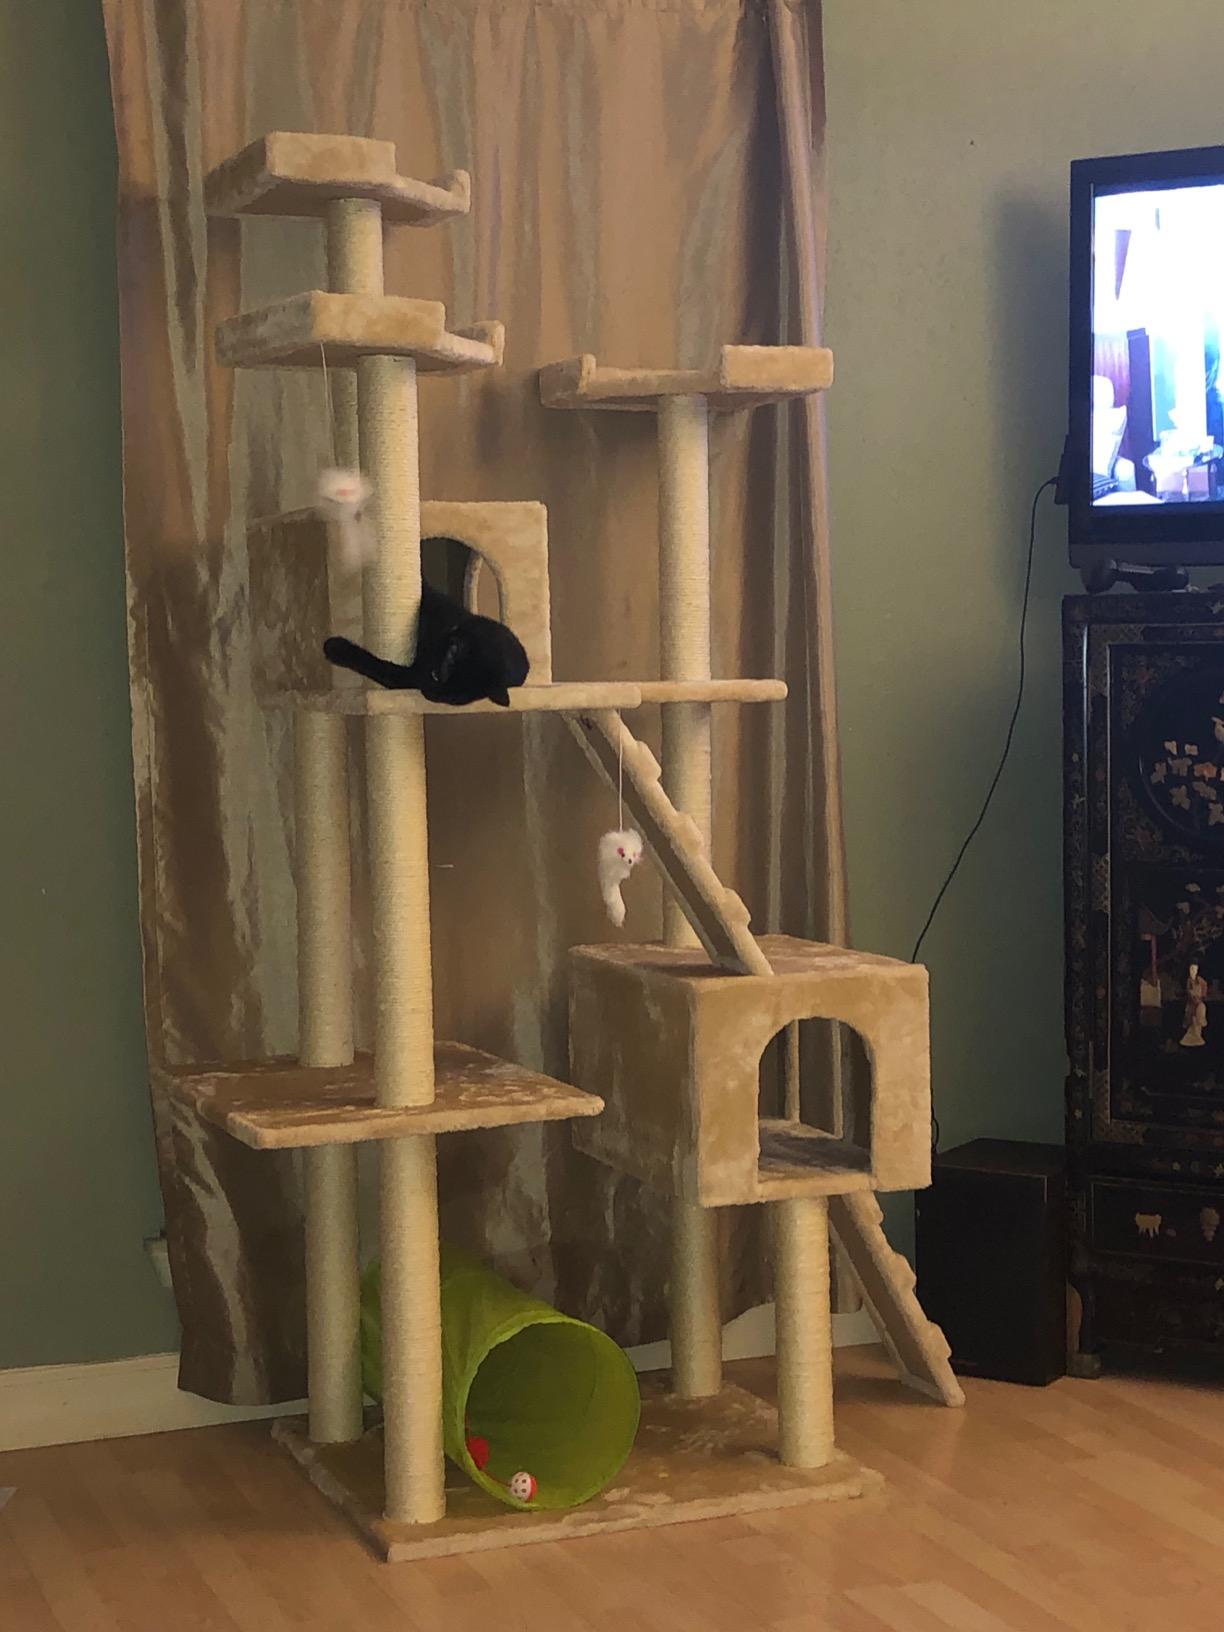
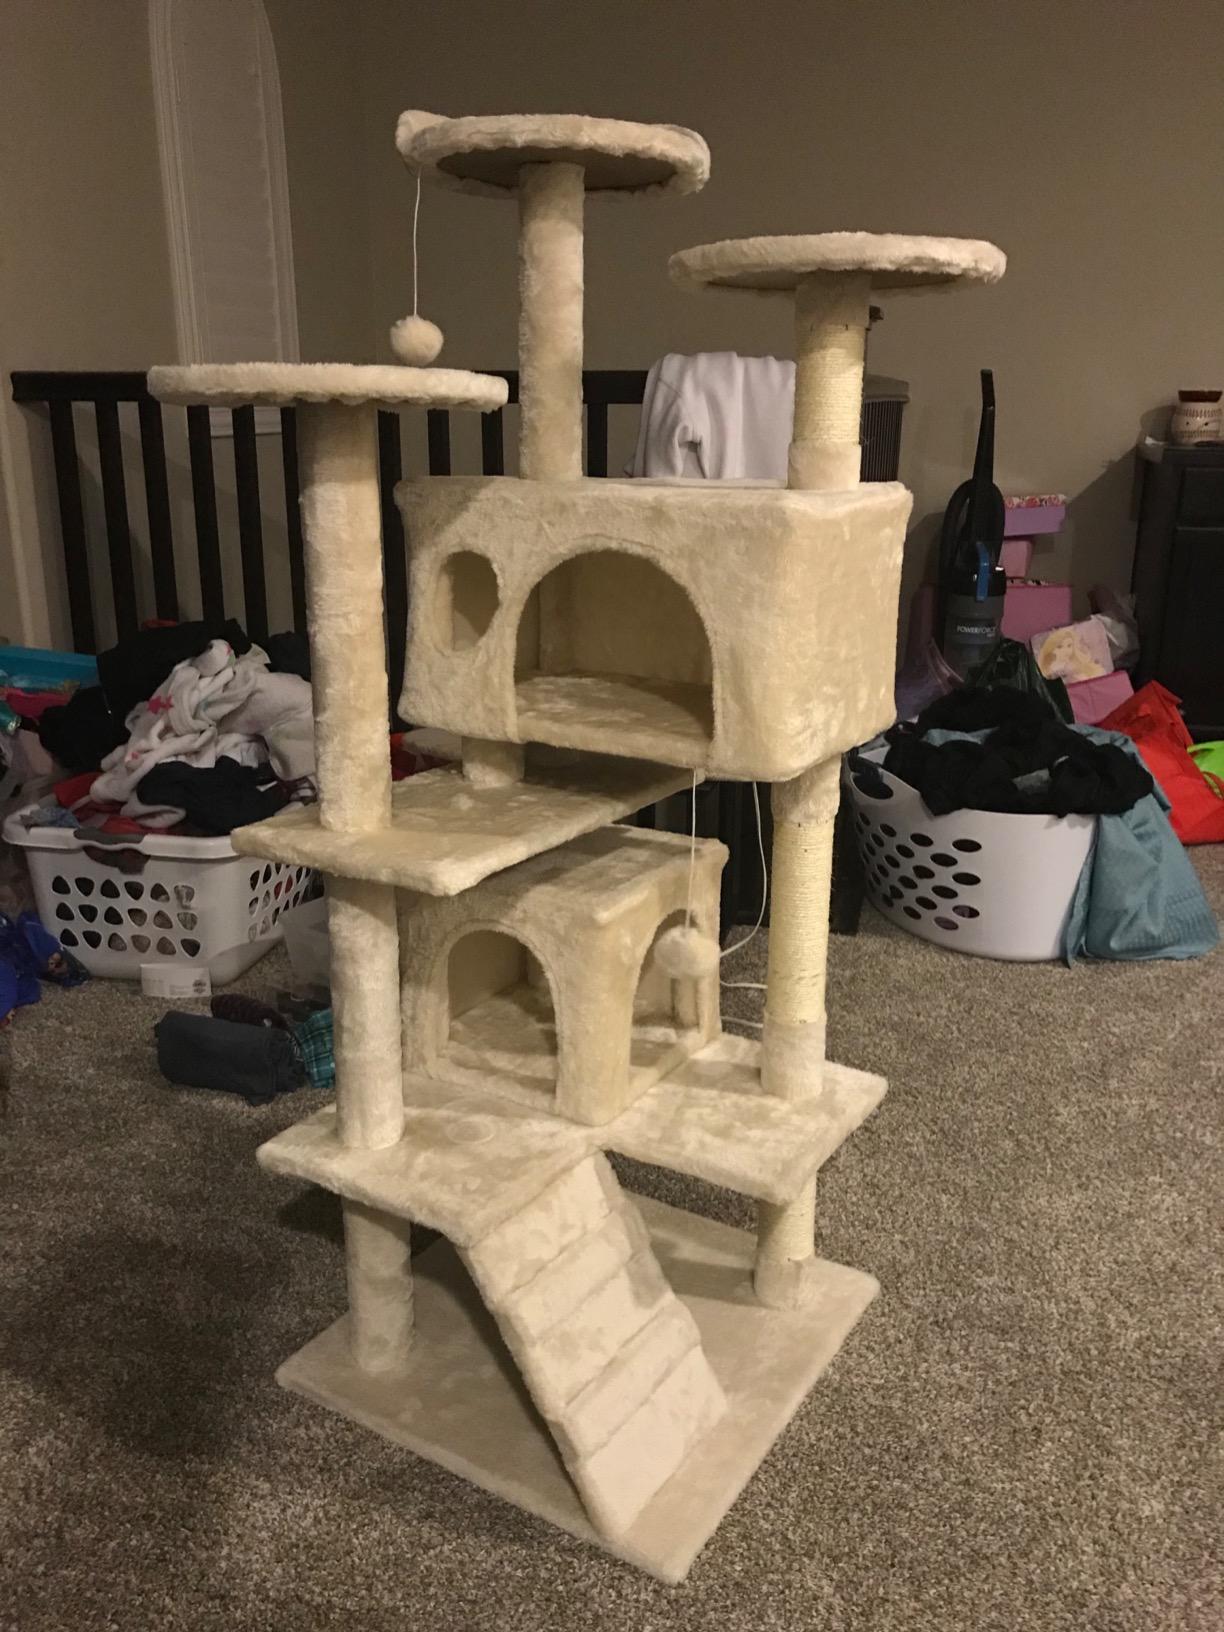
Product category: items_cat tree
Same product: no